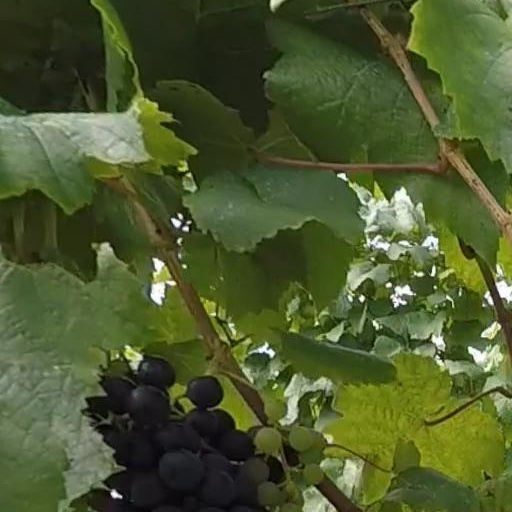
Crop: grape